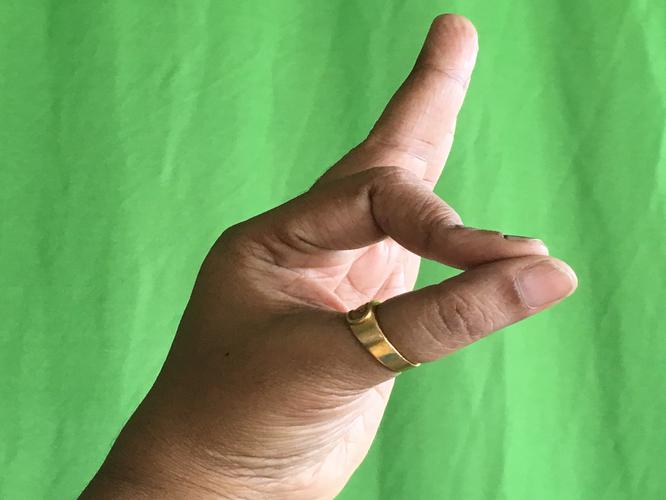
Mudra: Aralam
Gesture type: single_hand